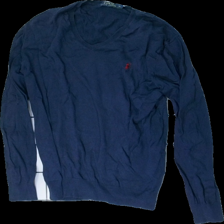
View: front
Type: Sweater
Category: Men
Brand: Polo
Colors: Blue
Material: 100% cotton
Cut: Regular, V-collar
Size: XL
Season: All
Price range: 50-100
Recommended usage: Reuse